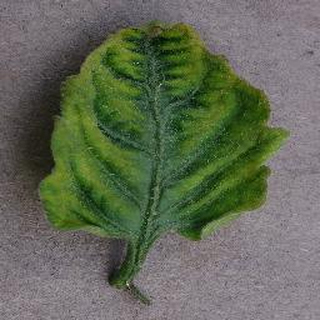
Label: tomato_yellow_leaf_curl_virus